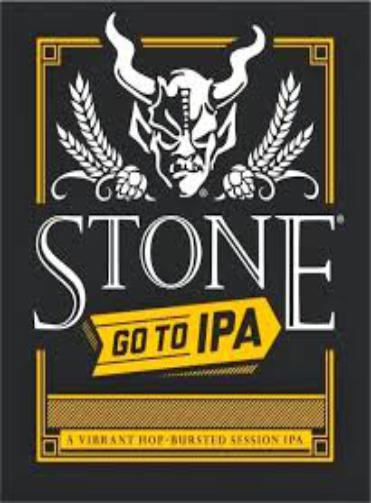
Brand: Beers of Stone
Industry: Food